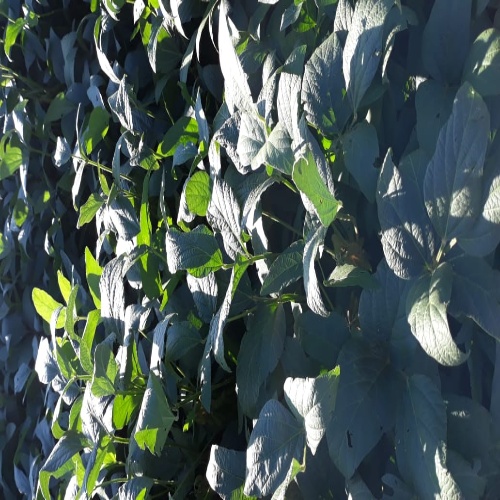
Label: Caterpillar